Valter-Gerhard Kadarik

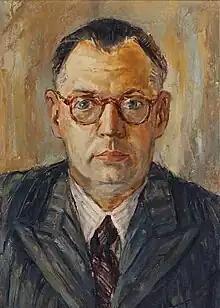
Valter-Gerhard Kadarik

Valter-Gerhard Kadarik (also Valter-Gerhard Freimann; 25 July 1898 Juuru Parish (now Rapla Parish), Kreis Harrien – 11 July 1975 Juuru Selsoviet, Rapla Parish) was an Estonian politician. He was a member of the Chamber of Deputies (Riigivolikogu) of VI Riigikogu.